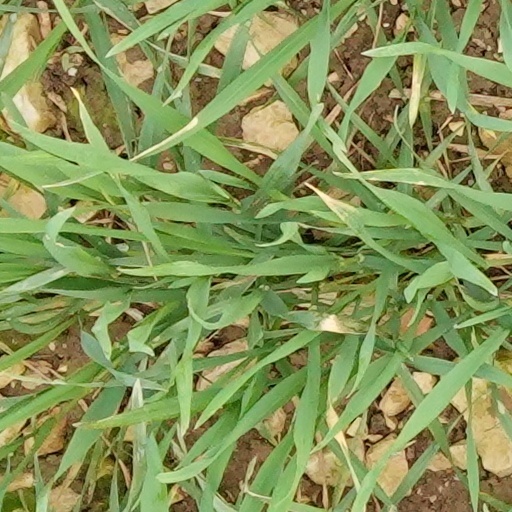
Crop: wheat